Capital city

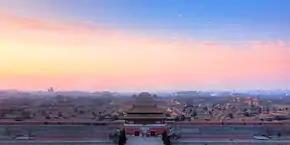
Beijing, as the last of the Four Great Ancient Capitals of China, has served as the country's political centre for most of the past eight centuries.

Historically, the major economic centre of a state or region has often become the focal point of political power, and became a capital through conquest or federation. Historical examples are ancient Babylon, ancient Athens, ancient Rome, Abbasid Baghdad, Constantinople, Chang'an, and ancient Cusco. The modern capital city has not always existed: in medieval Western Europe, an itinerant (wandering) government was common.